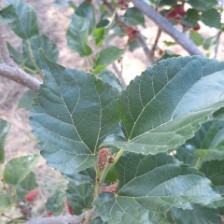
Variety: ChiangMai60